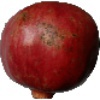
Label: Pomegranate 1